Sultanate of Rum

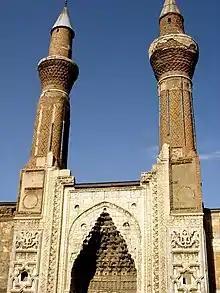
Gök Medrese (Celestial Madrasa) of Sivas, built by a Greek (Rûm) subject in the periodic capital of the Sultanate of Rum in 1271

Suleiman II rallied his vassal emirs and marched against Georgia, with an army of 150,000–400,000 and encamped in the Basiani valley. Tamar of Georgia quickly marshaled an army throughout her possessions and put it under command of her consort, David Soslan. Georgian troops under David Soslan made a sudden advance into Basiani and assailed the enemy's camp in 1203 or 1204. In a pitched battle, the Seljukid forces managed to roll back several attacks of the Georgians but were eventually overwhelmed and defeated. Loss of the sultan's banner to the Georgians resulted in a panic within the Seljuk ranks. Süleymanshah himself was wounded and withdrew to Erzurum. Both the Rum Seljuk and Georgian armies suffered heavy casualties, but coordinated flanking attacks won the battle for the Georgians.